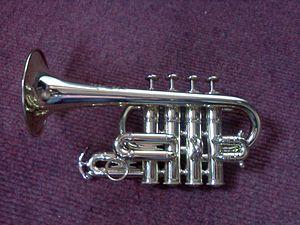
La trompette piccolo est la plus petite de la famille des trompettes. Elle joue une octave plus haut que la trompette standard en si bémol. La plupart des trompettes piccolo sont conçues pour jouer dans les deux tonalités de si bémol ou la, en utilisant une branche d'embouchure différente pour chaque tonalité. Le tube de la trompette piccolo en si bémol a une longueur moitié de celle de la trompette normale en si bémol. Des trompettes piccolo en sol, fa, ut sont également fabriquées, mais elles sont rares.